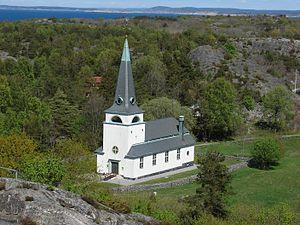
Sydkoster est la plus grande île de l'archipel des îles Koster, dans la commune de Strömstad, sur la côte ouest suédoise. Elle est située juste au sud de Nordkoster, de laquelle elle est séparée par le détroit de Kostersund. Le point culminant de l'île est Valfjället. Au pied de Valfjället se trouve l'église de Koster, construite en 1939. Une partie de l'île est incluse dans le parc national de Kosterhavet.